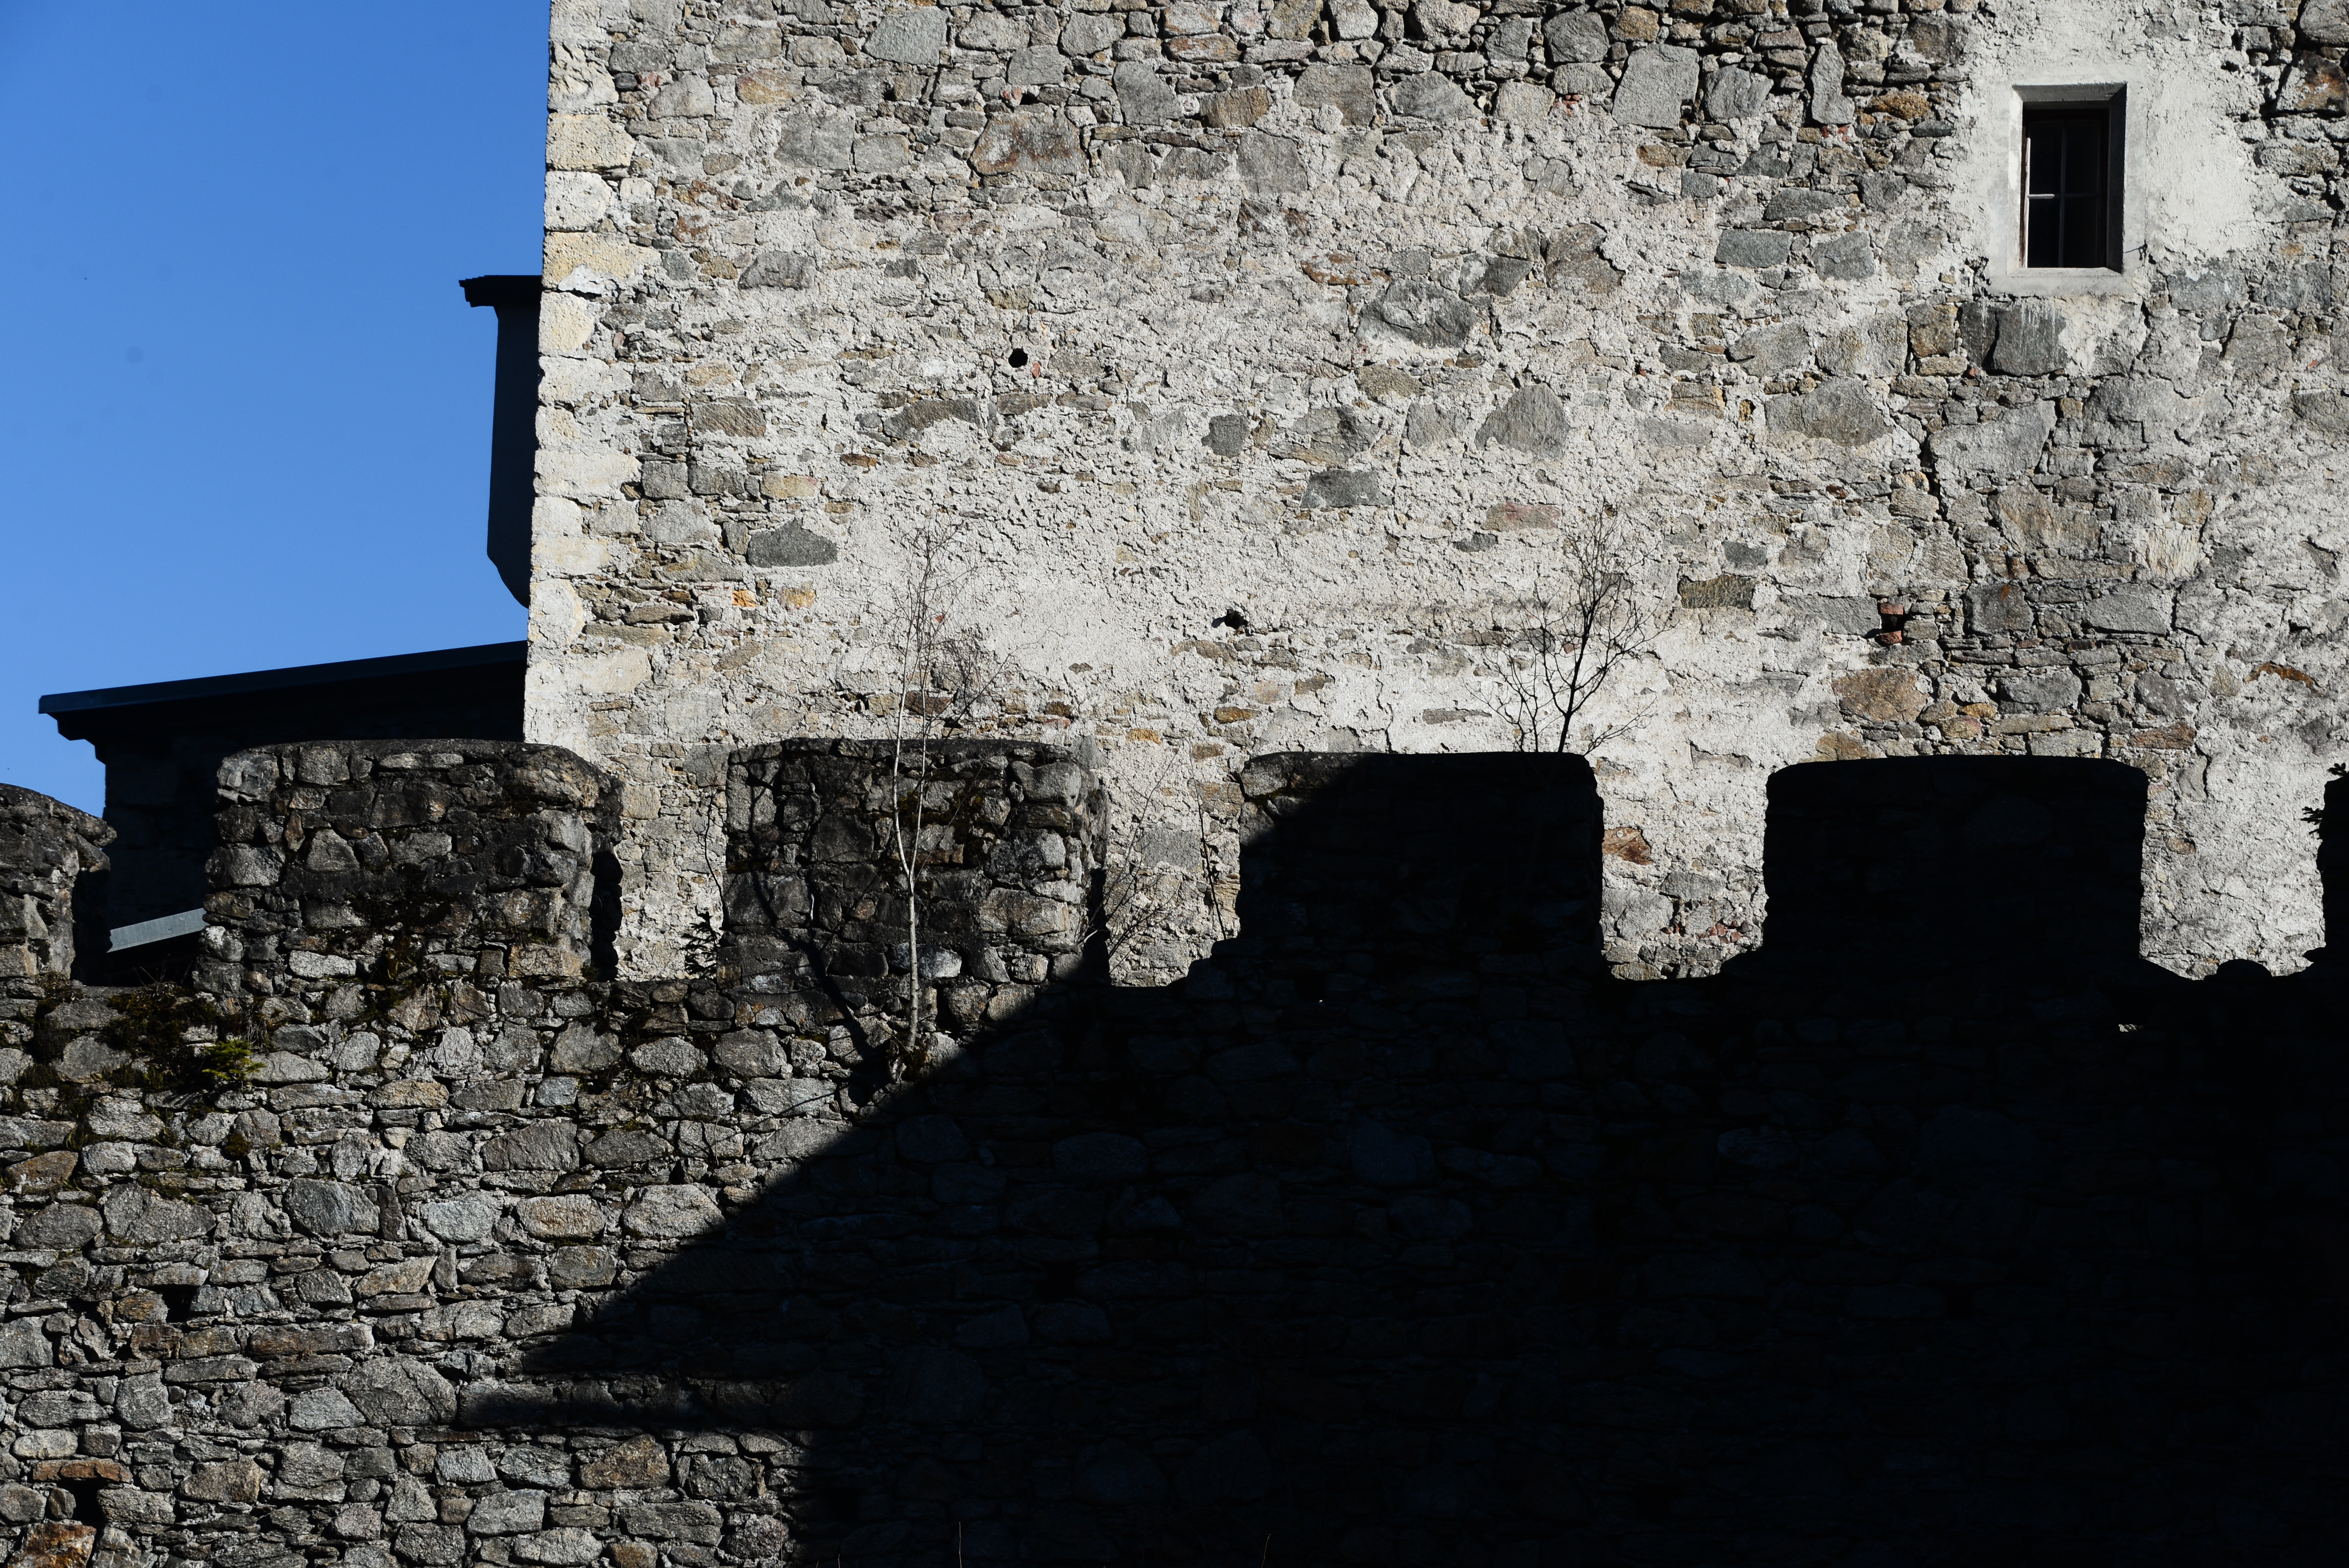
rock, house, building, wall, shadow, castle, stone wall, ruins, masonry, battlements, castle wall, burgruine, knight's castle, ancient history